Foreign relations of Macau

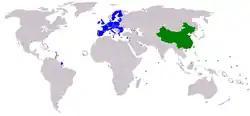
Office certified by the local government

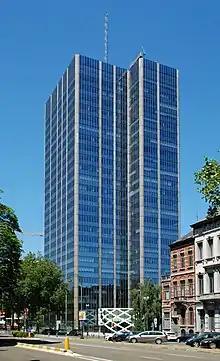
Macao Economic and trade office in Belgium

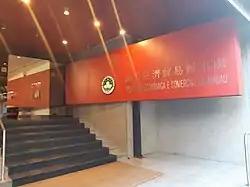
Macao Economic and Commercial Office in Portugal

The Macao Economic and Trade Representative Office is a government department of Macao. It is responsible for promoting the work of representing the interests of all parties in Macao. It is a representative department and enjoys administrative autonomy.